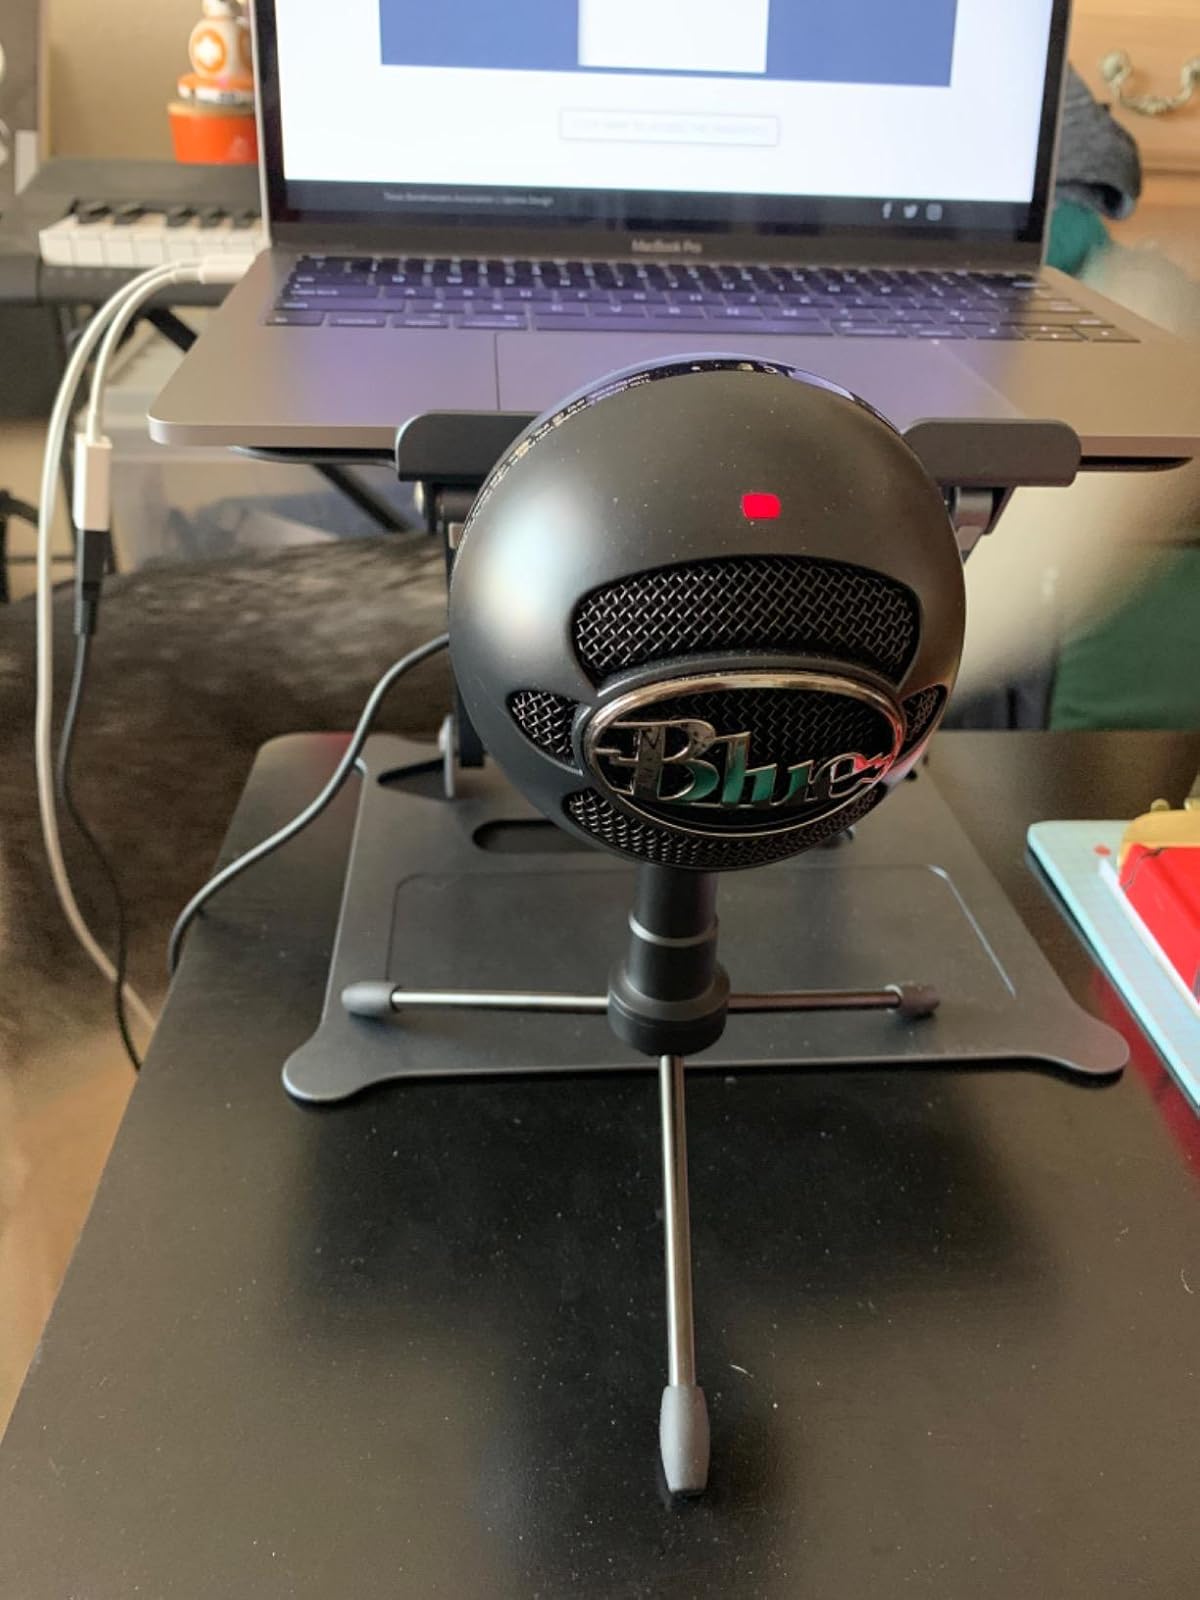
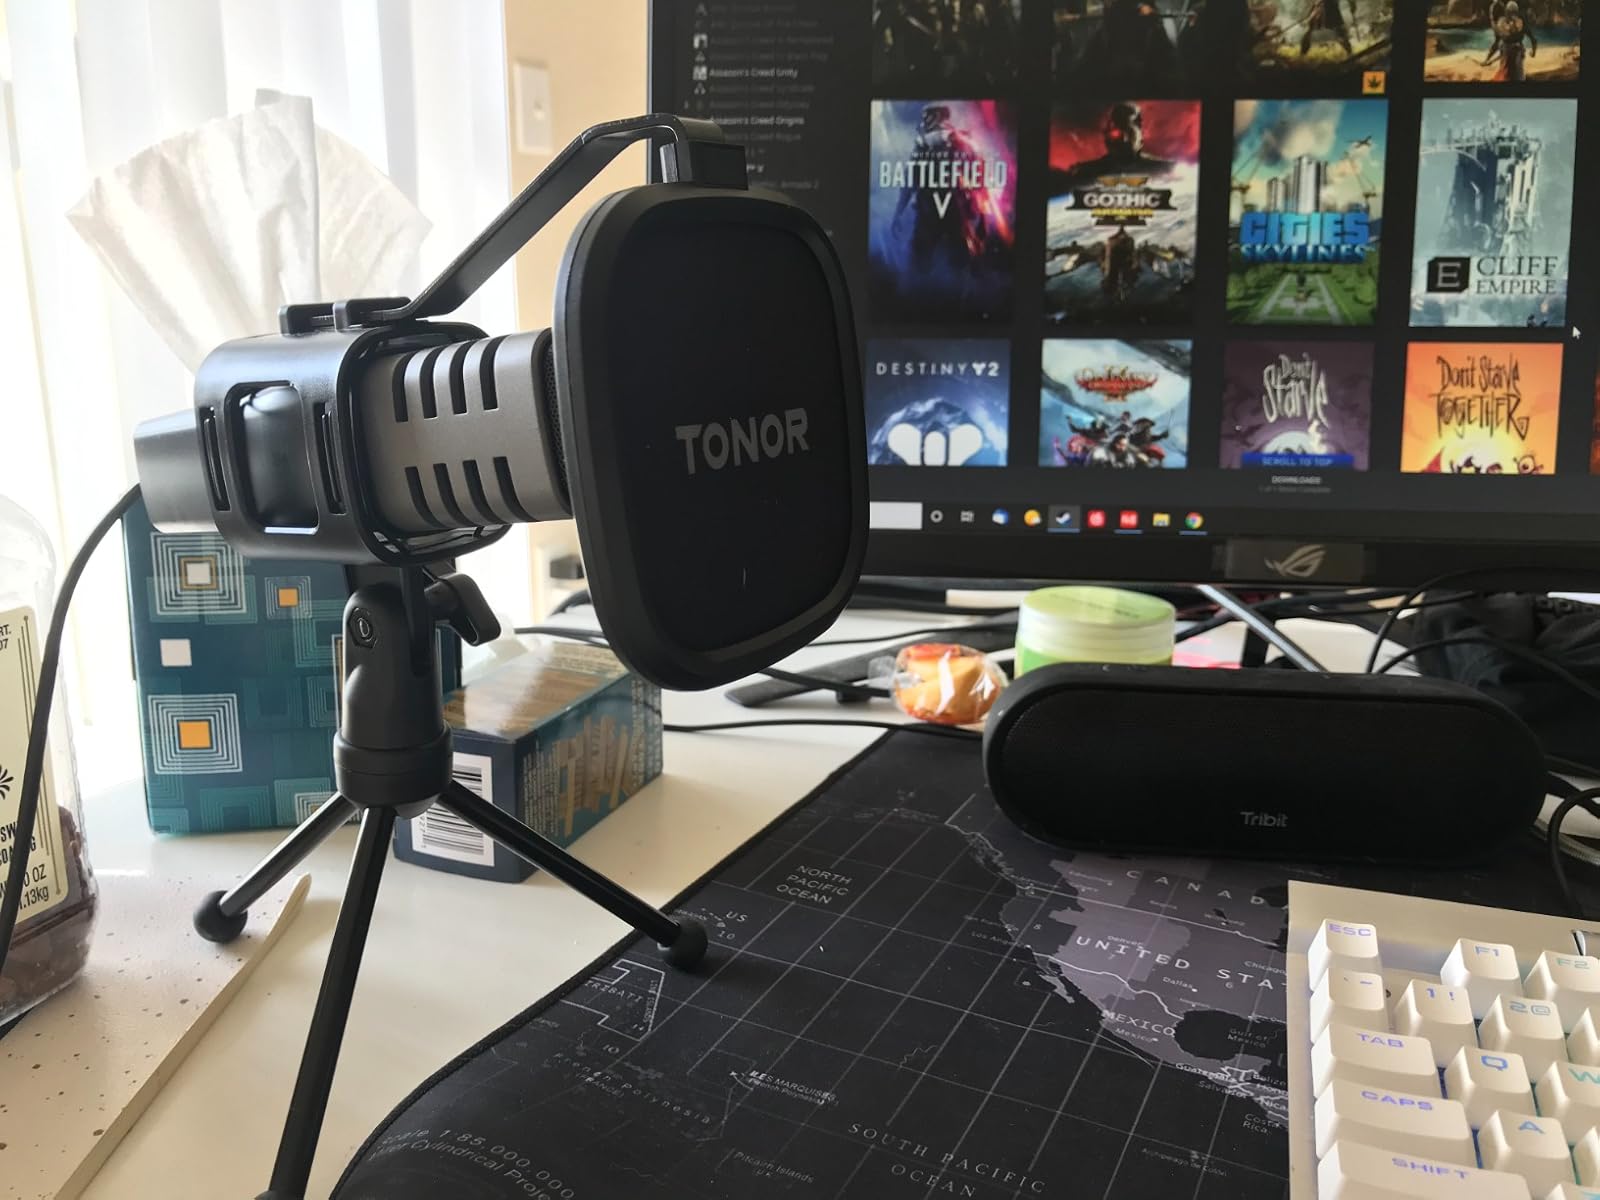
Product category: microphone
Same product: no